Dennis F. Parker

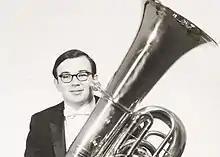
Dennis F. Parker with the Tucson Symphony Orchestra

In 1967, Parker received a Bachelor of Music in Composition and a Bachelor of Music Education from the University of Arizona.